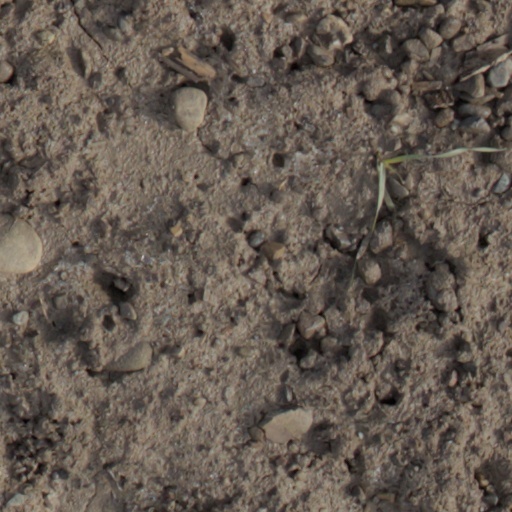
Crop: wheat